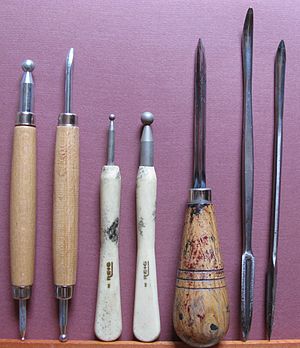
Kobberstik / Teknik
Skrabe- og polerværktøj
Kobberstik er et dybtryk taget af en ridset kobberplade.